Linfen

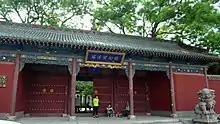
Linfen Museum

Linfen prefecture is home to several notable tourist attractions including the Hukou Waterfall which is the largest waterfall on the Yellow River and the second largest in China. Hukou Waterfall is located west of Linfen city in Jinshan Gorge.